Fuma Monou

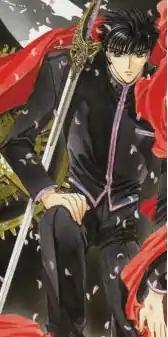
Fūma Monou, as illustrated by Clamp

, also written Fuuma Monou, is a fictional character created by the artists Clamp introduced in their manga series "X". Fuma appears to be an ordinary, young man who is friends with protagonist Kamui Shiro. However, his frequent encounters with Kamui and Kamui's power has made him develop a cold-blooded alter-ego, who joins the Dragons of Earth to eliminate mankind, preserve the Earth and kill Kamui's own group, the Dragons of Heaven. Fuma also appears in an animated film and television series based on the manga, both of which have a different outcome because Clamp did not finish the "X" manga. An alternative version of the character has appeared in the Clamp's manga, "", as a rival of another Kamui.